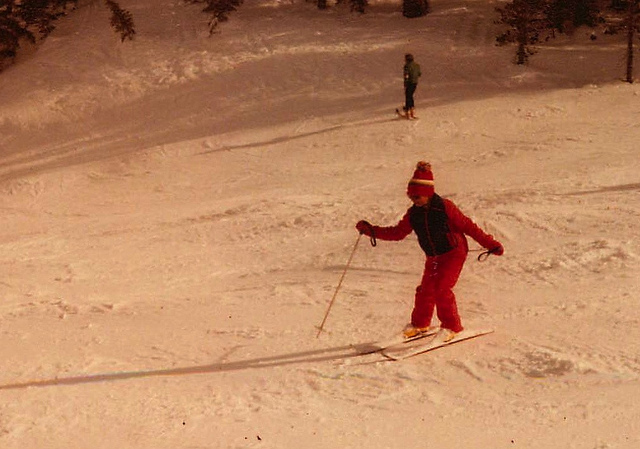
user: Given an image and a question. Answer the question in a short answer. Question: Who won the gold medal in women's slalom skiing at the 2018 winter olympics? Short Answer:
assistant: frida hansdotter